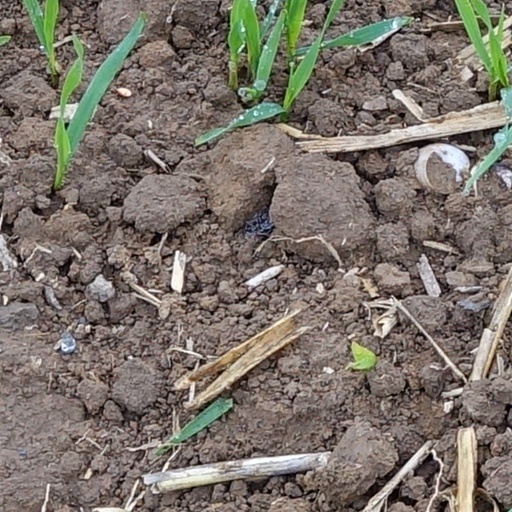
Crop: wheat